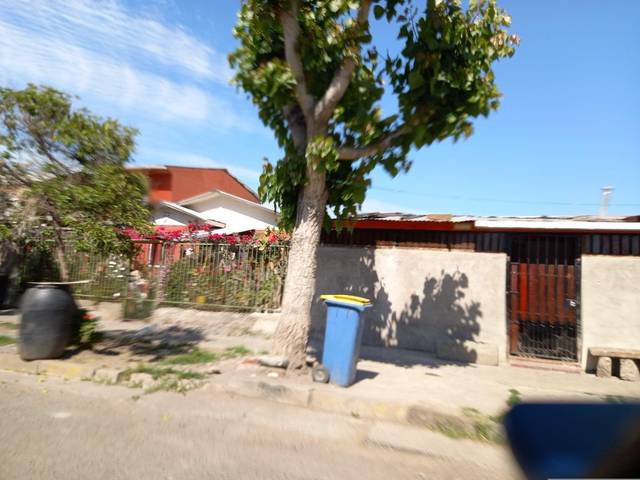
Region: Chile
Coordinates: -33.617, -70.57